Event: Nepal Earthquake
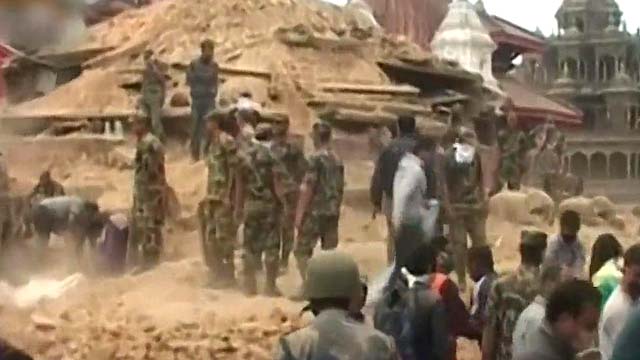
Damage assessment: damage